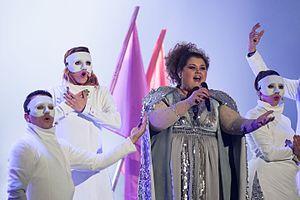
La Serbie participe au Concours Eurovision de la chanson, depuis sa cinquante-deuxième édition, en 2007, et l’a remporté à une reprise, en 2007.